Clara Reeve

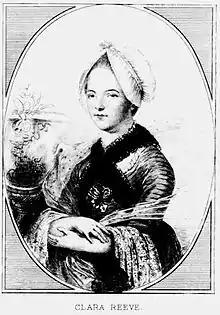
Portrait of Clara Reeve,

Clara Reeve (23 January 1729 – 3 December 1807) was an English novelist best known for the Gothic novel "The Old English Baron" (1777). She also wrote an innovative history of prose fiction, "The Progress of Romance" (1785). Her first work was a translation from Latin, at the time a language unusual for a woman to learn. She was a near-contemporary of the bluestockings ladies of Elizabeth Montague's circle.